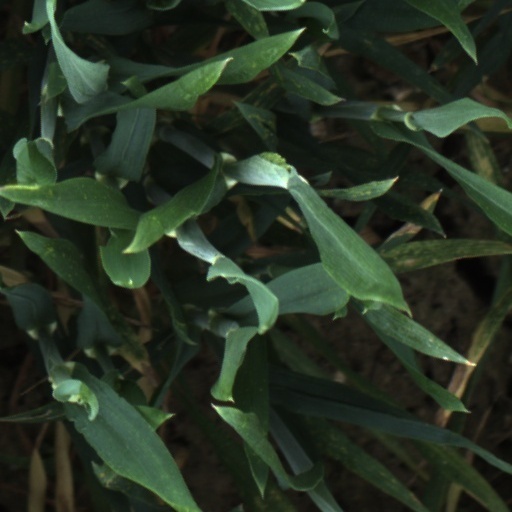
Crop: wheat